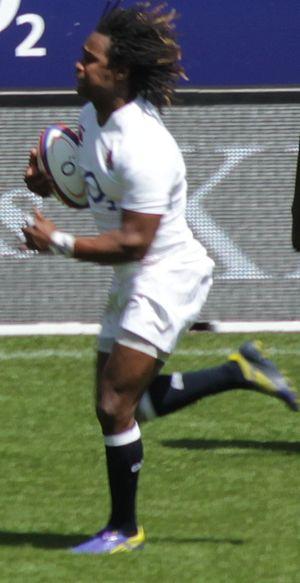
Marland Yarde, né le 20 avril 1992 à Castries, est un joueur international anglais de rugby à XV évoluant au poste d'ailier. Il joue en Premiership au sein du club des Sale Sharks depuis 2017, ainsi qu'en équipe d'Angleterre depuis 2013.